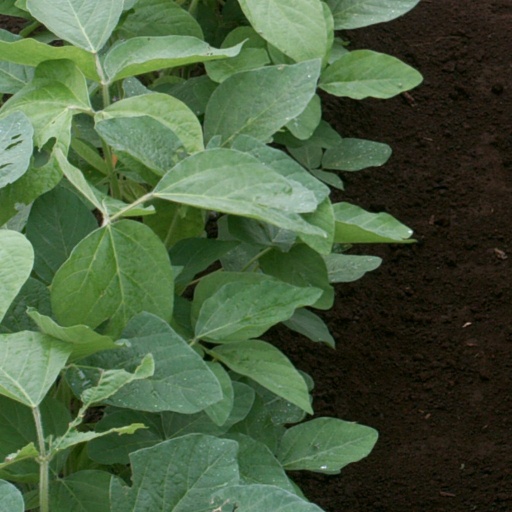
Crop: soybean